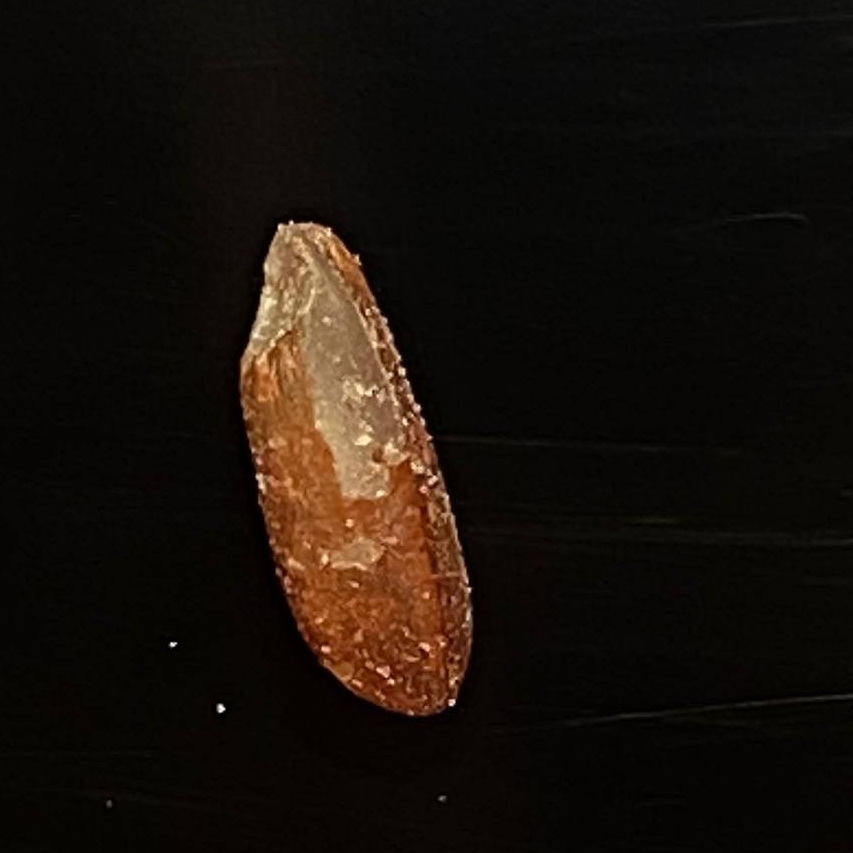
Rice variety: Ganjiya